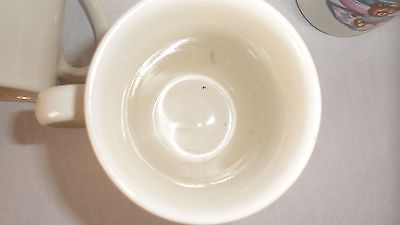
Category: mug